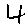
Label: 4